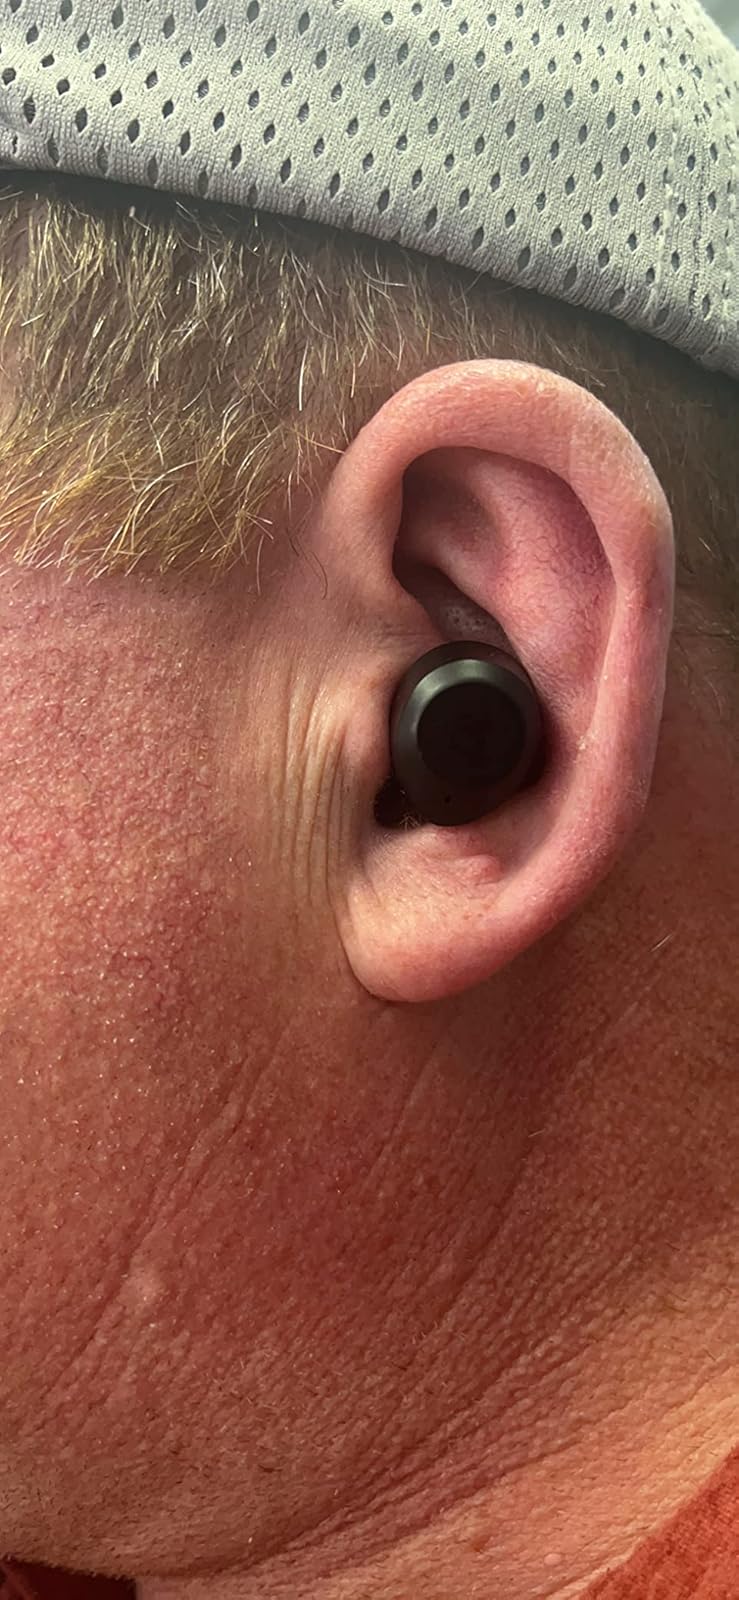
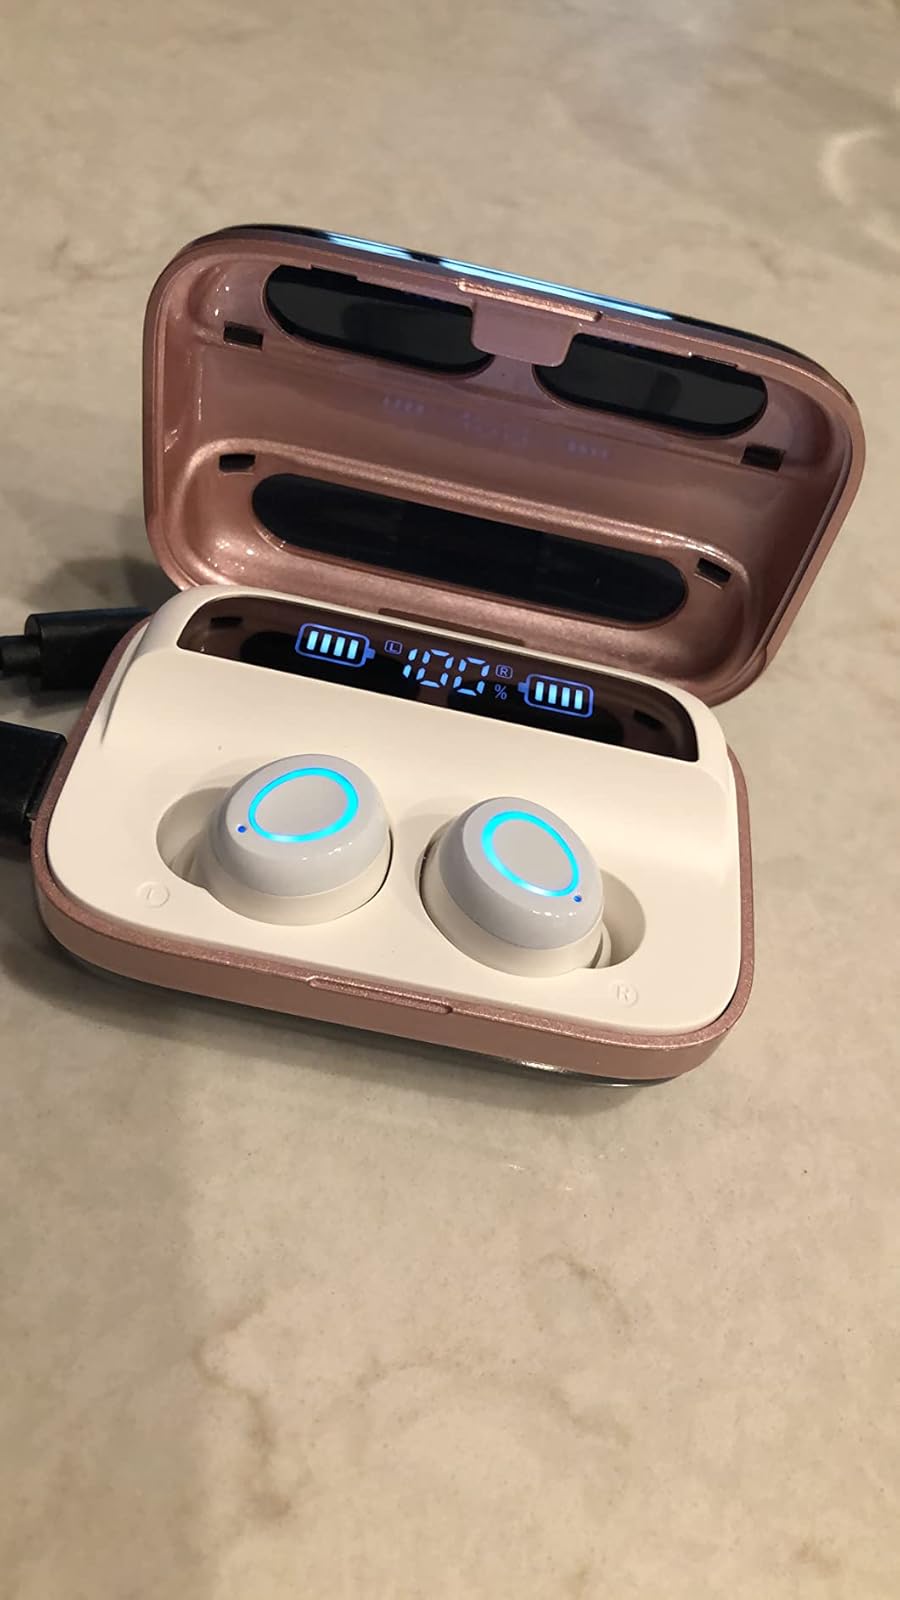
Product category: earbuds
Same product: no